Chung Keng Quee

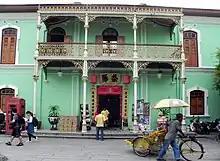
Pinang Peranakan Mansion, or Hye Kee Chan

The Second Larut War took place in 1865 and was sparked off by a gambling quarrel in June of that year between members of the two opposing secret societies. According to Parkinson in his book British Intervention in Malaya 1867-1877 the "Hysan or Tokong" leader in Penang was "Chan Keng Kwi", with "Lew Ah Sam" as leader in Larut.